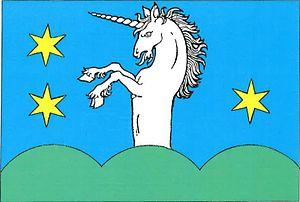
Jaroměřice est une commune du district de Svitavy, dans la région de Pardubice, en Tchéquie. Sa population s'élevait à 1 202 habitants en 2017.